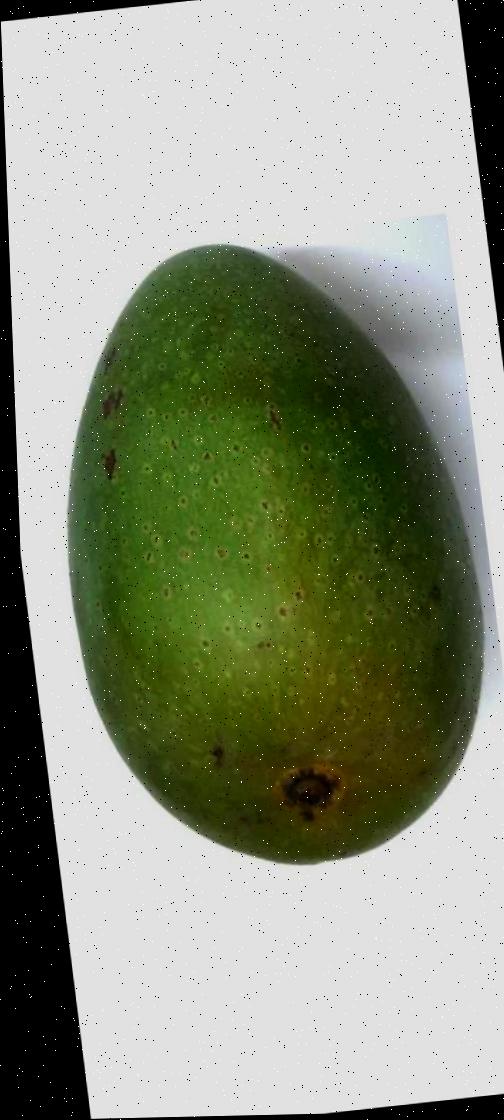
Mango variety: Ashshina Zhinuk